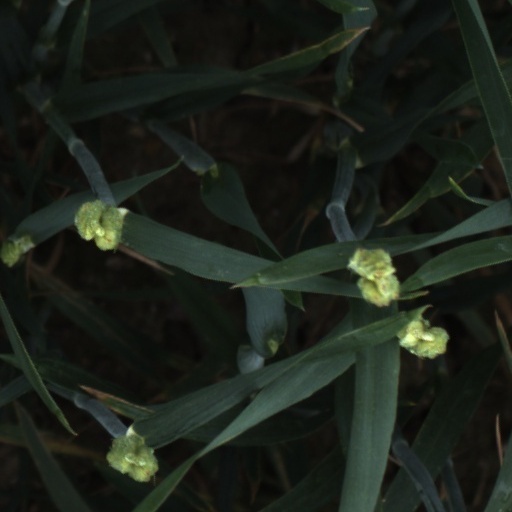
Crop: wheat